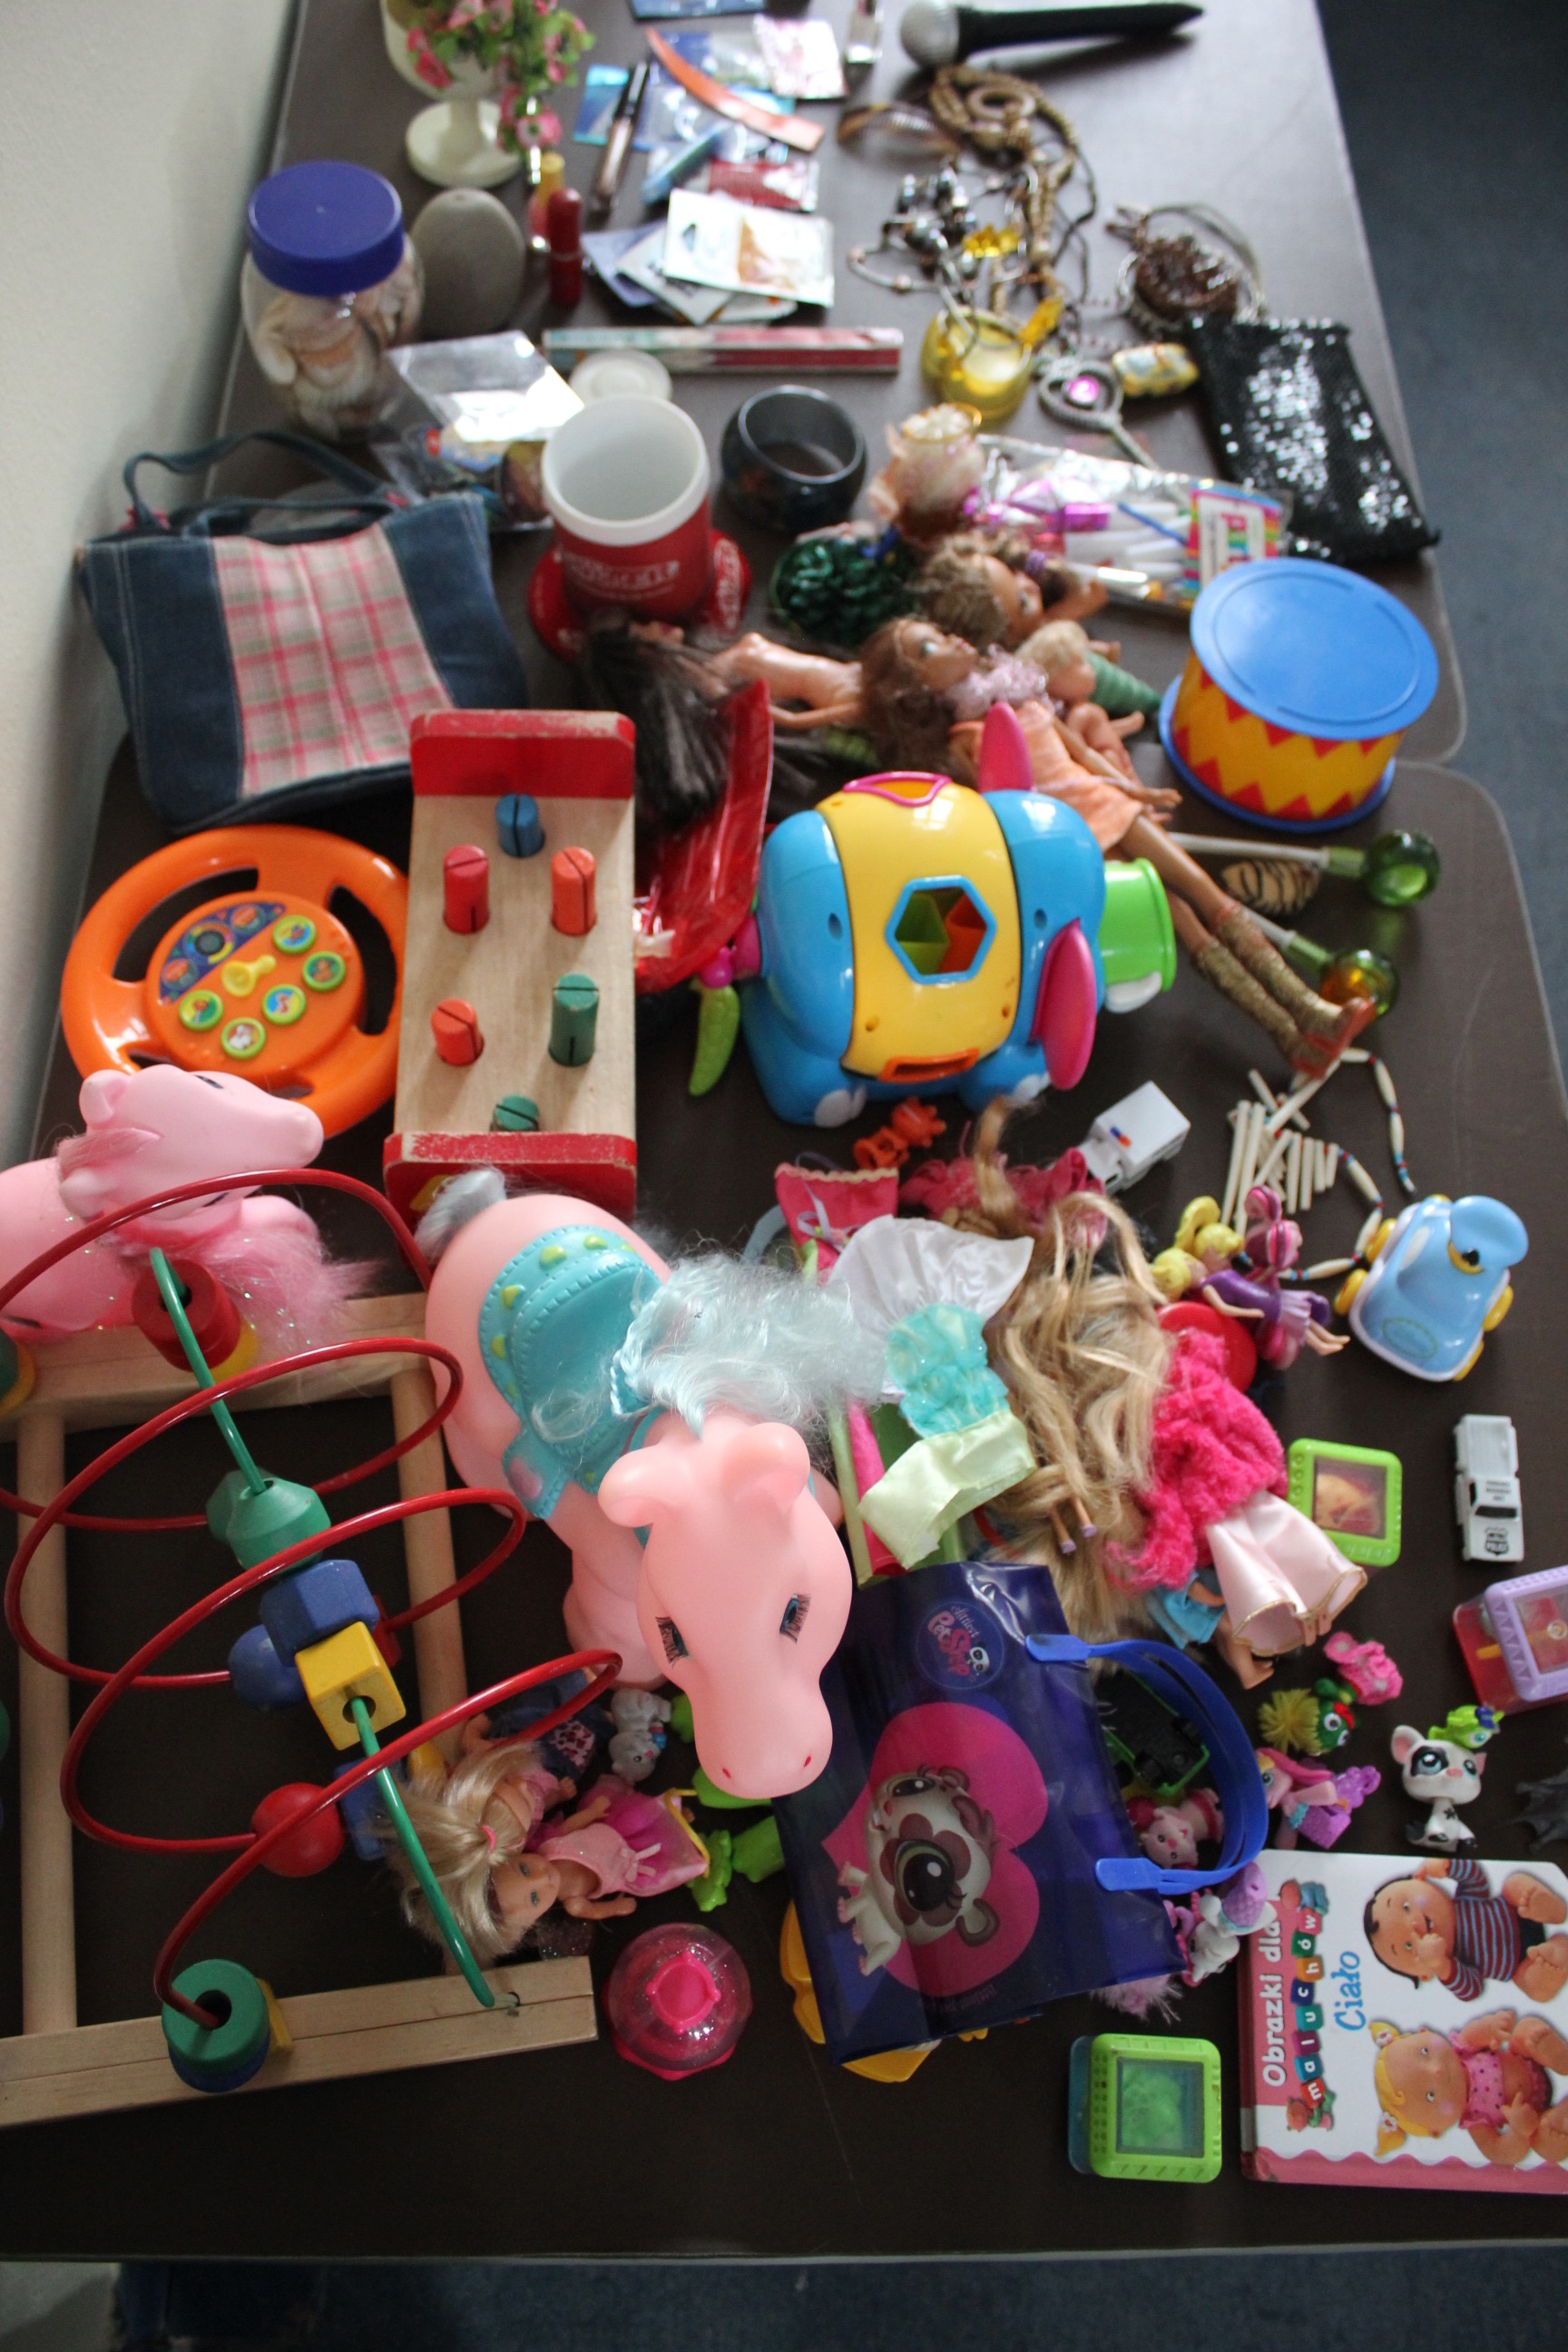
toy, art, fun, toys, figurines, ponies